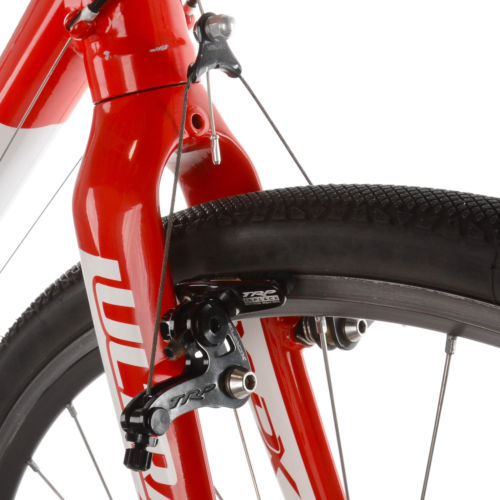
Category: bicycle